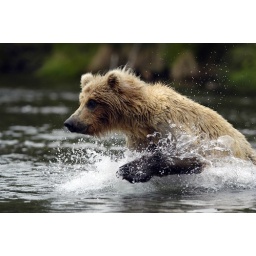
Brown bear running in Brooks River Alaska06